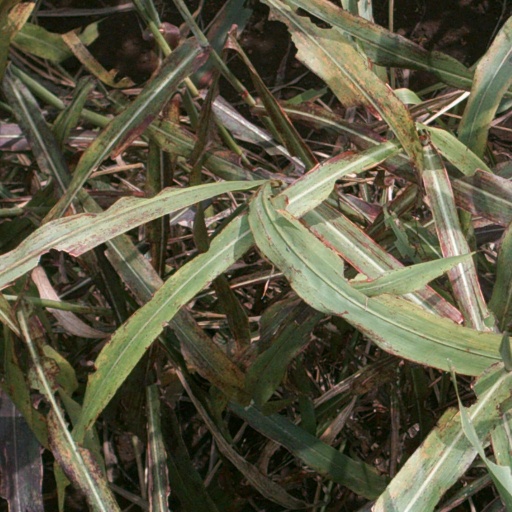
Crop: sorghum